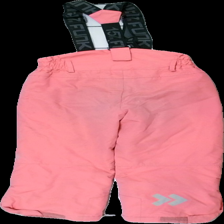
View: back
Type: Winter trousers
Category: Children
Brand: Lager 157
Colors: Pink, Black
Material: 100% poly
Cut: Regular
Season: Winter
Stains: Major
Price range: <50
Recommended usage: Recycle
Description: Pink winter trousers for kids from Lager 157, size 120. Poor condition.